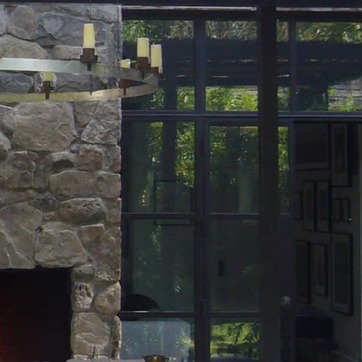
Material: glass